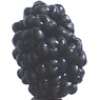
Label: Mulberry 1